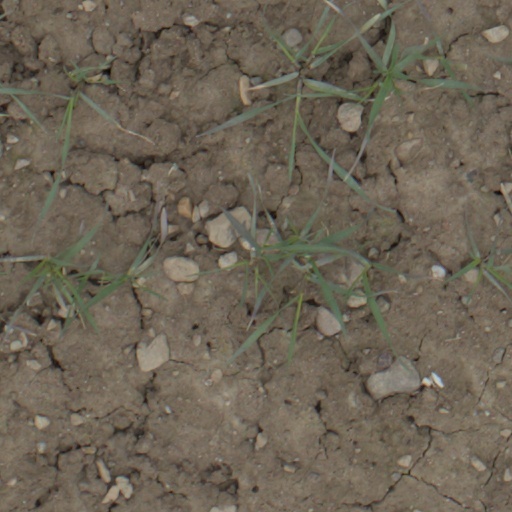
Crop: wheat